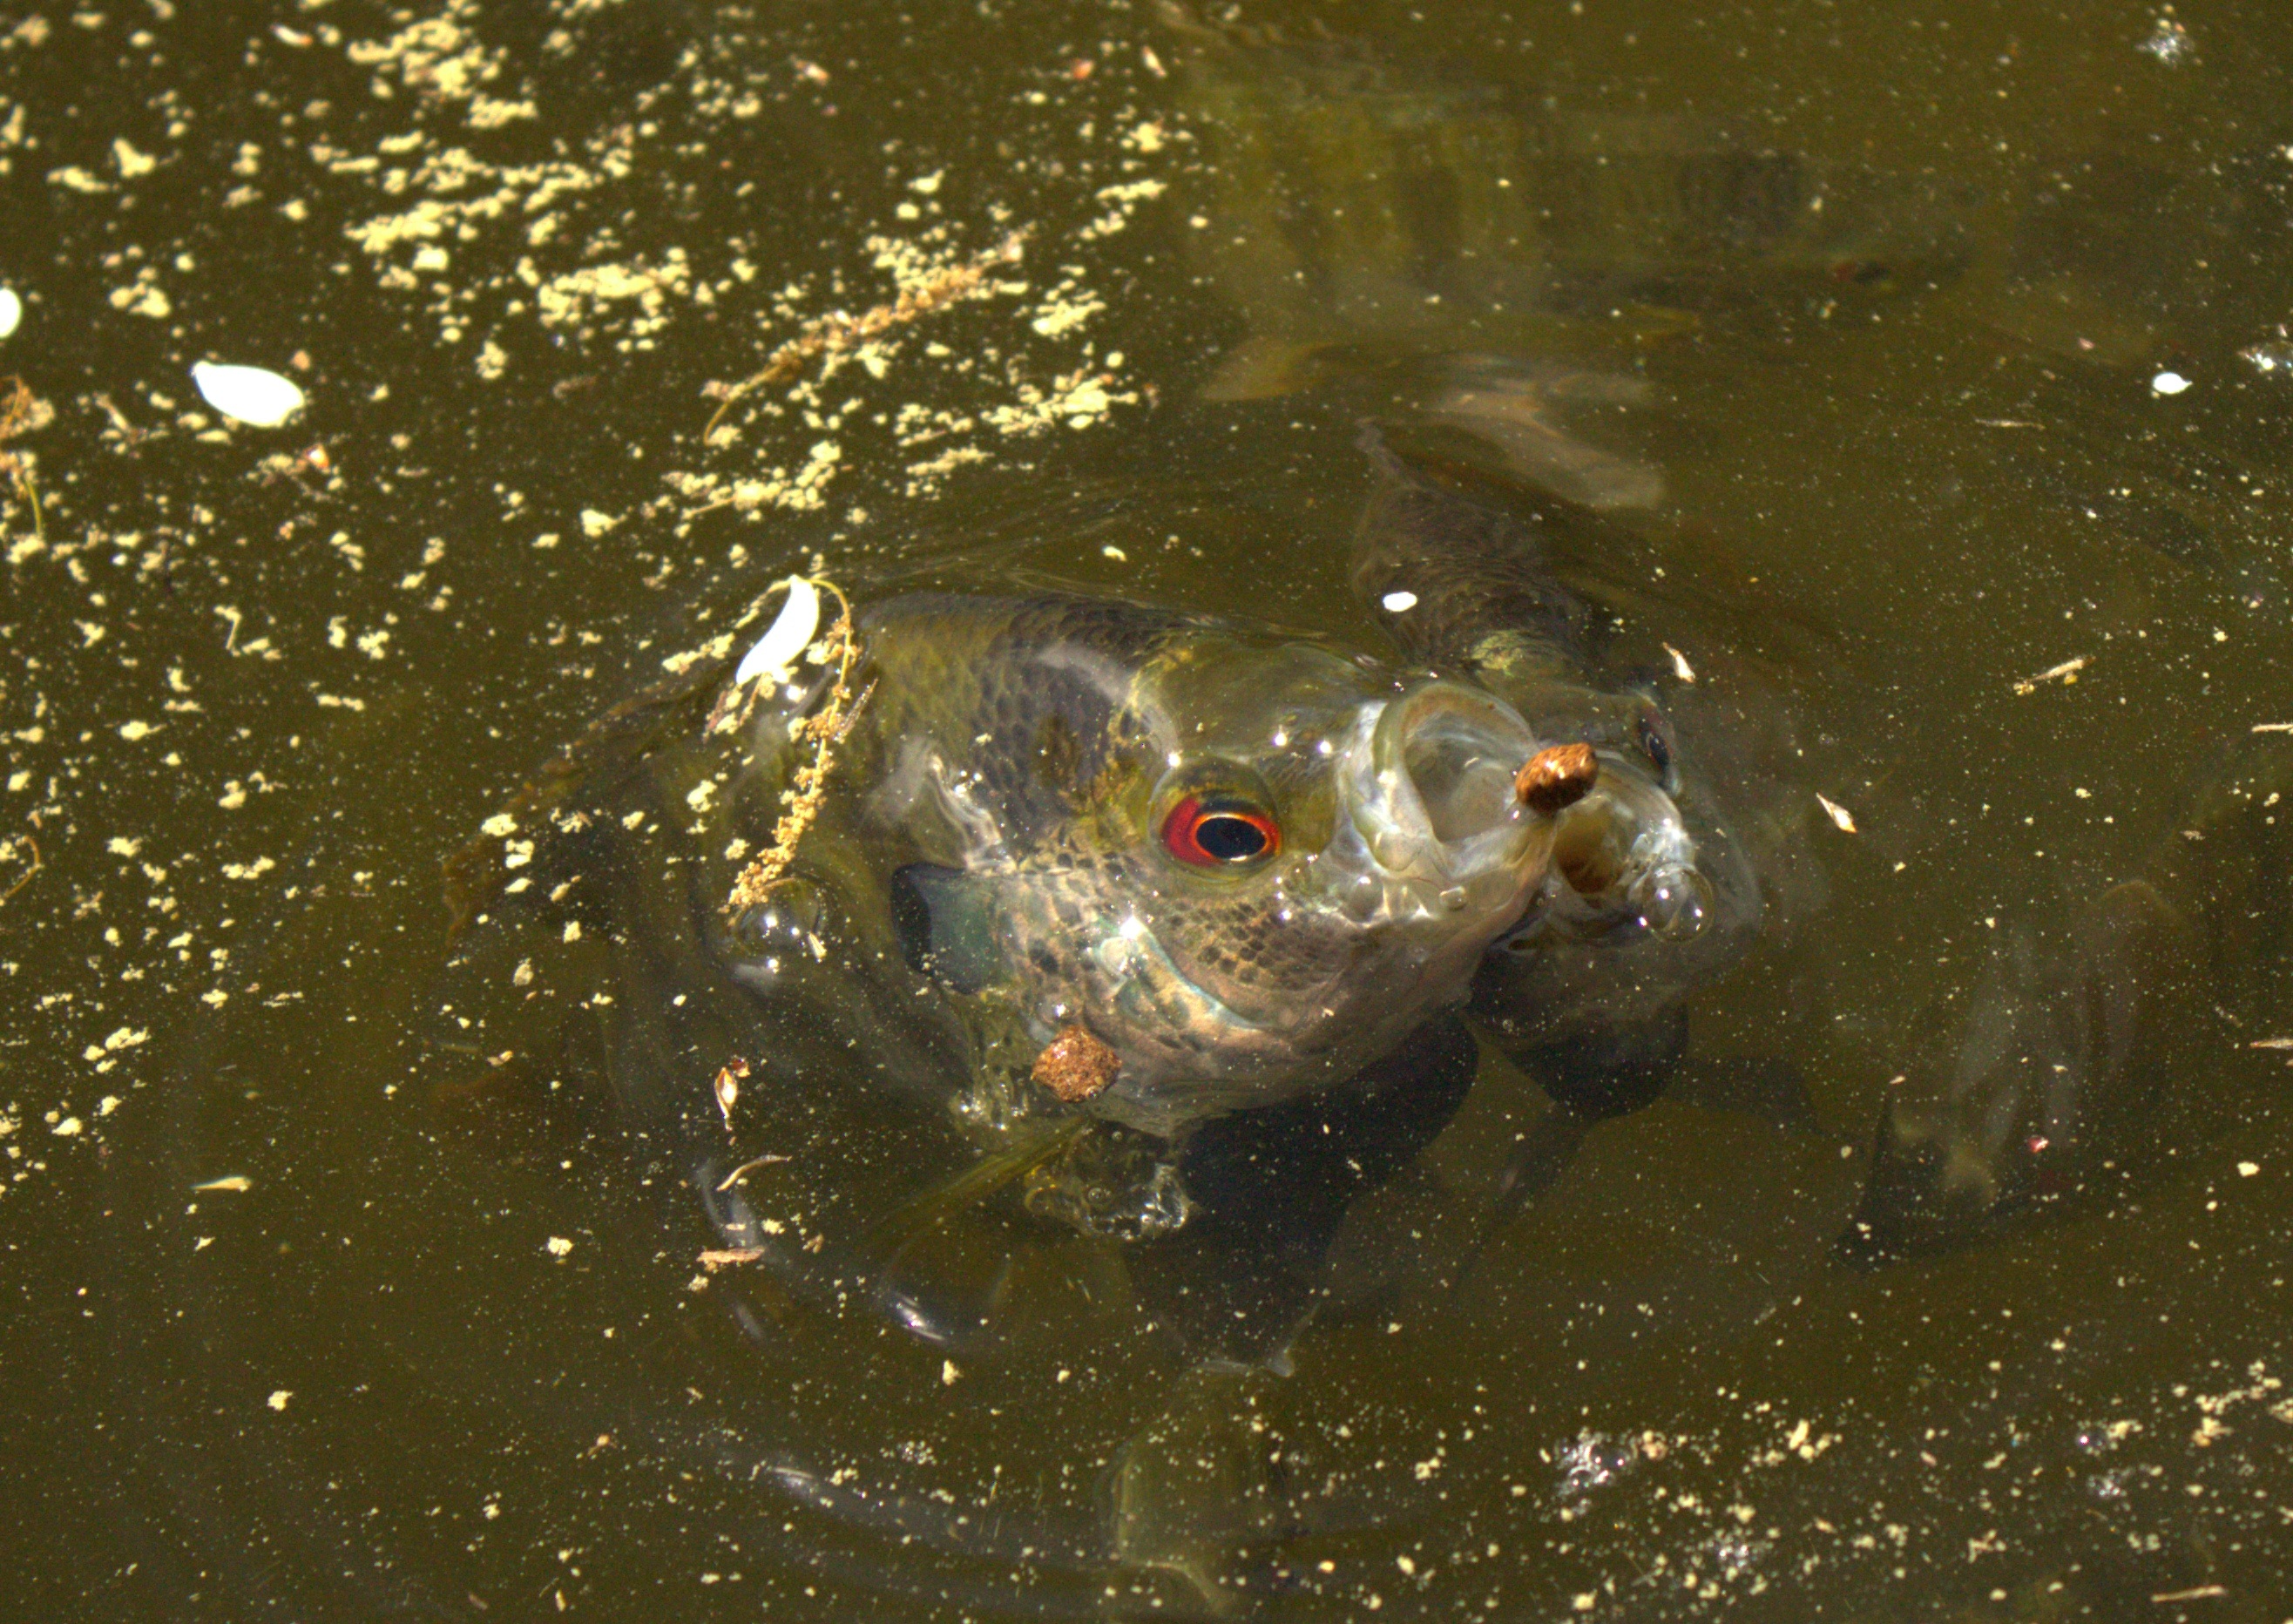
water, pond, wildlife, feed, biology, frog, amphibian, garden, fish, fauna, feeding, trout, ranidae, marine biology